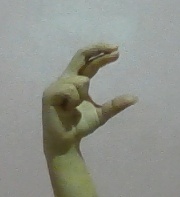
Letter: thal